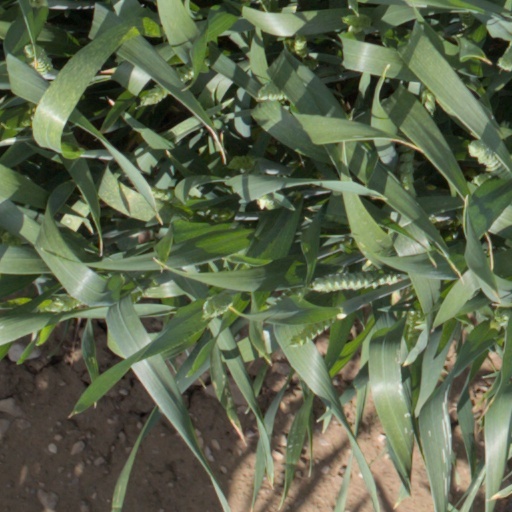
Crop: wheat